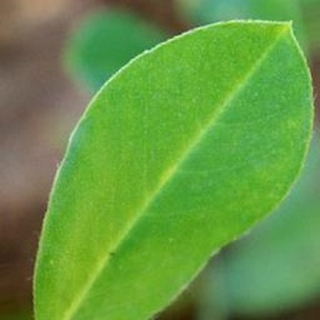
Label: healthy_groundnut